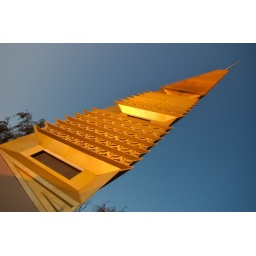
golden tower in the golden hour